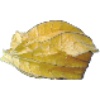
Label: physalis_with_husk